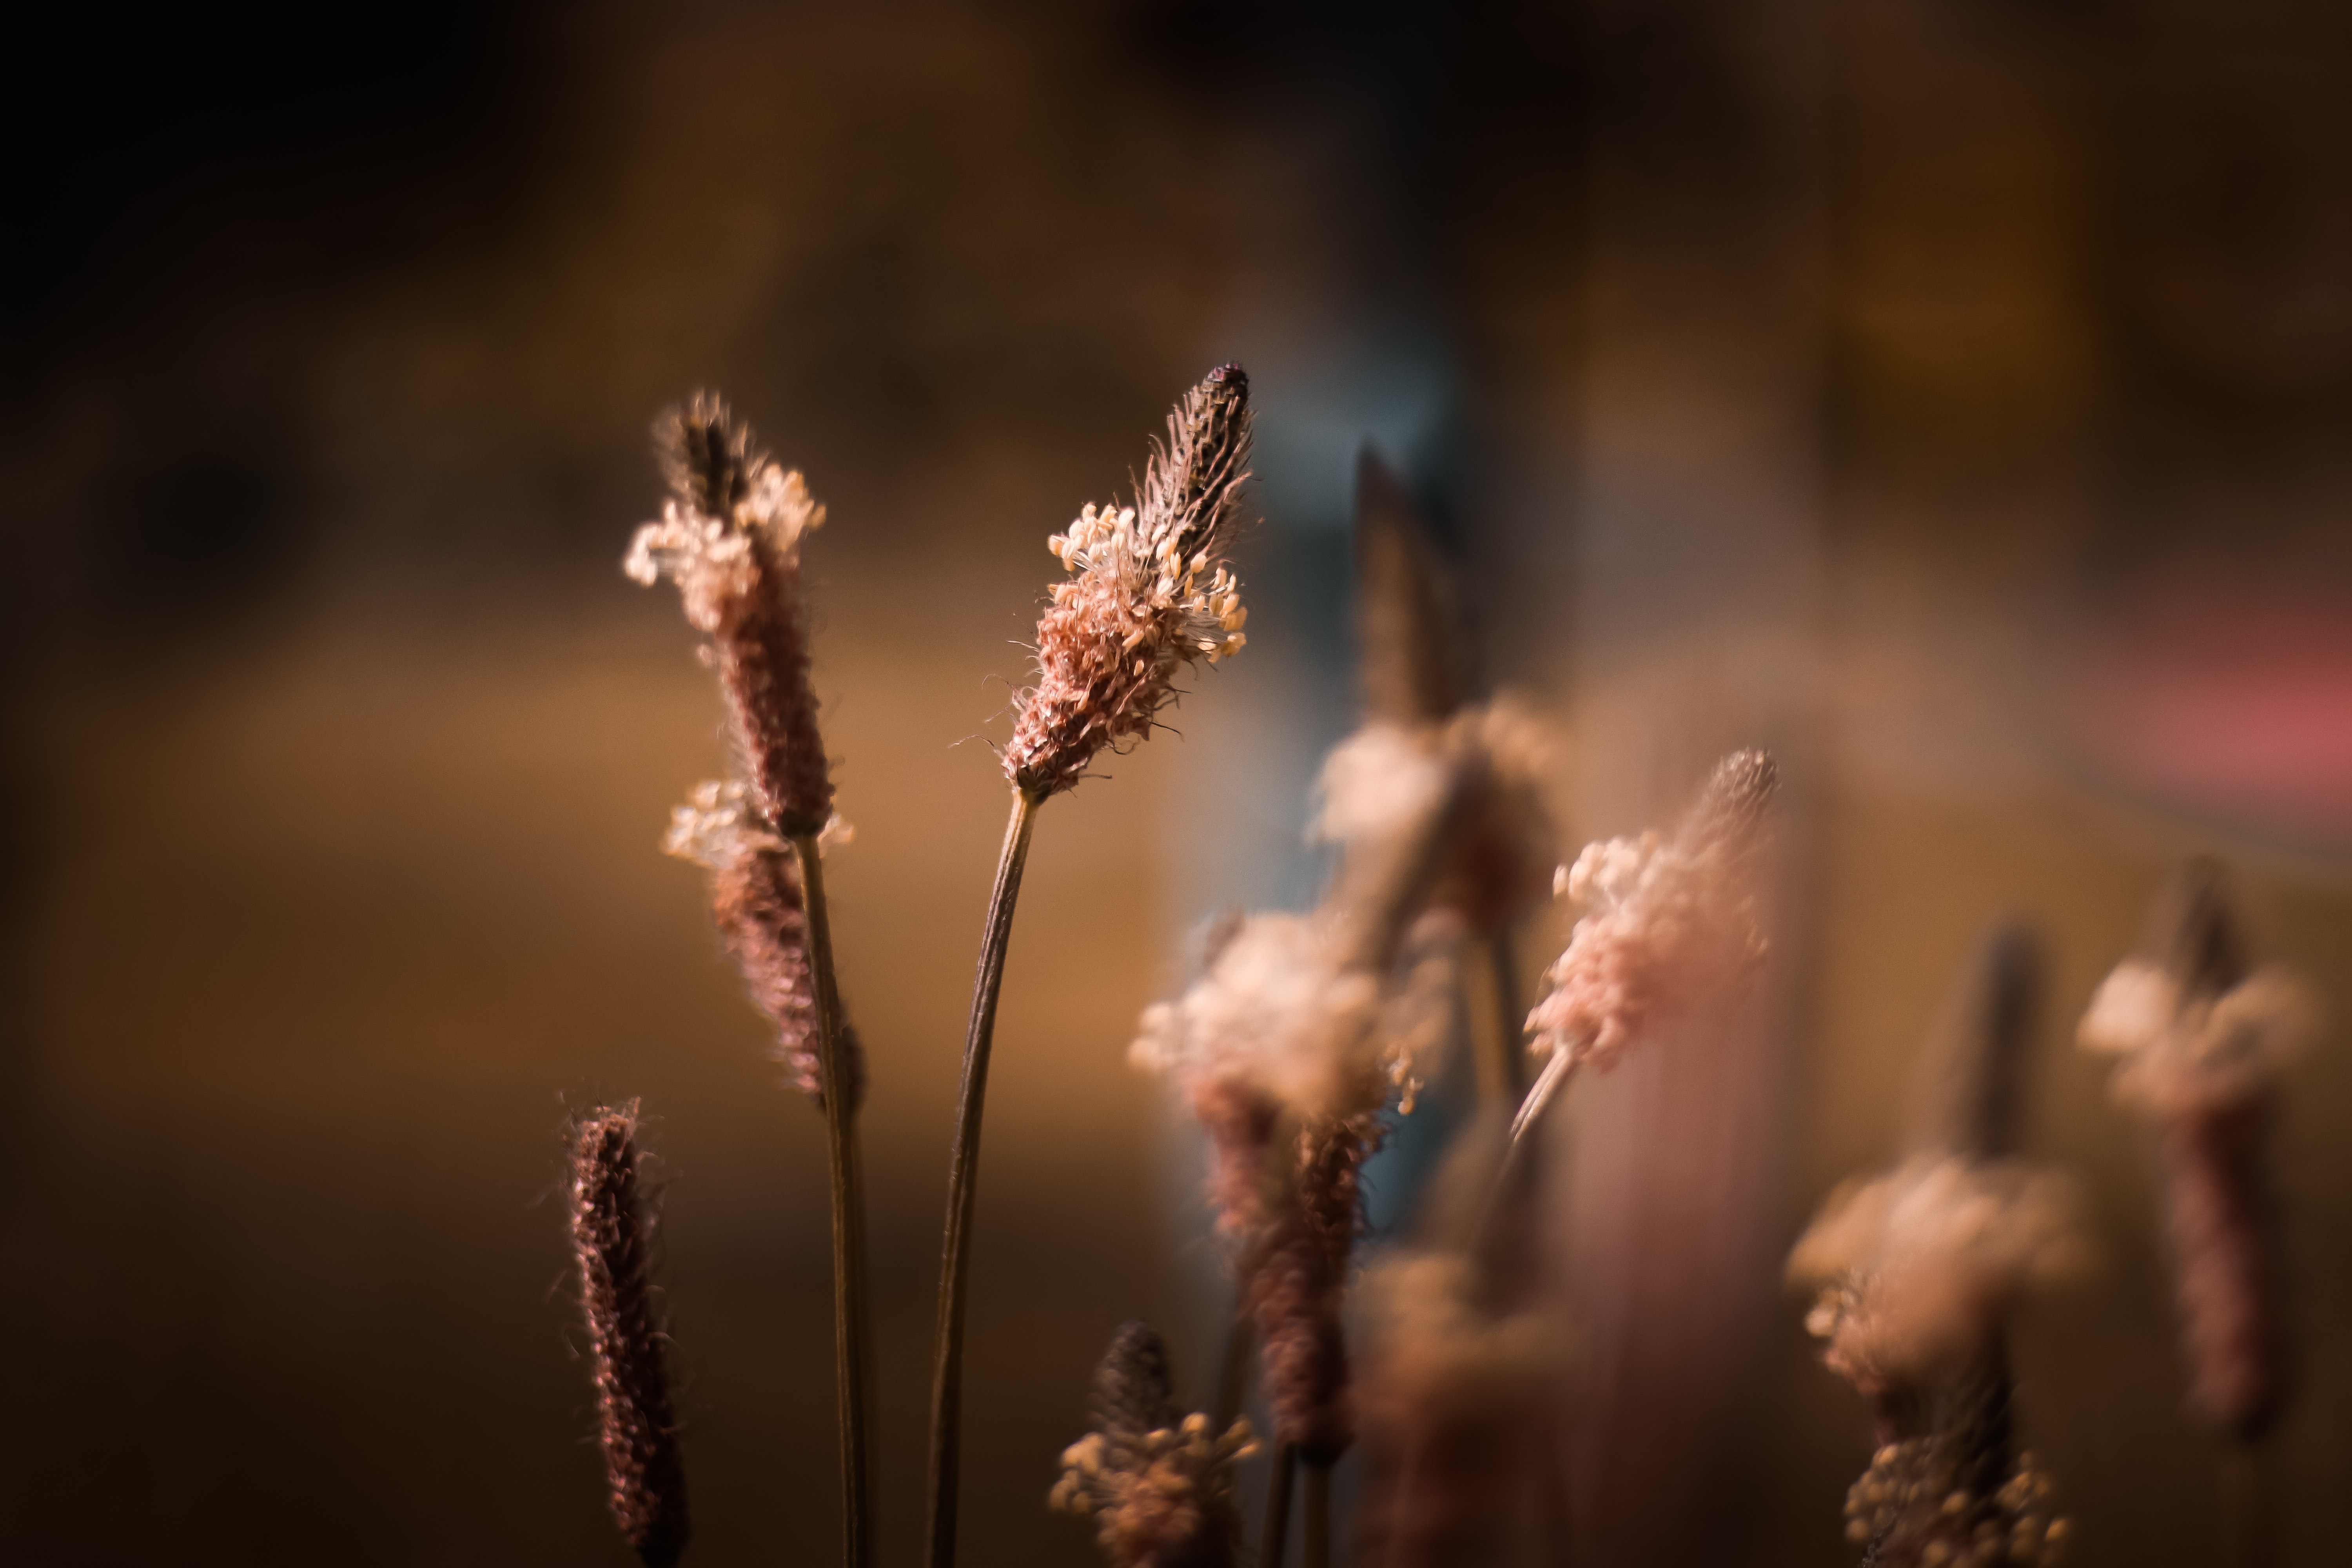
nature, flower, light, grass, plant, brown, backlighting, grass family, spring, macro photography, lavender, close up, sunlight, flowering plant, plant stem, photography, phragmites, twig, wildflower, night, winter